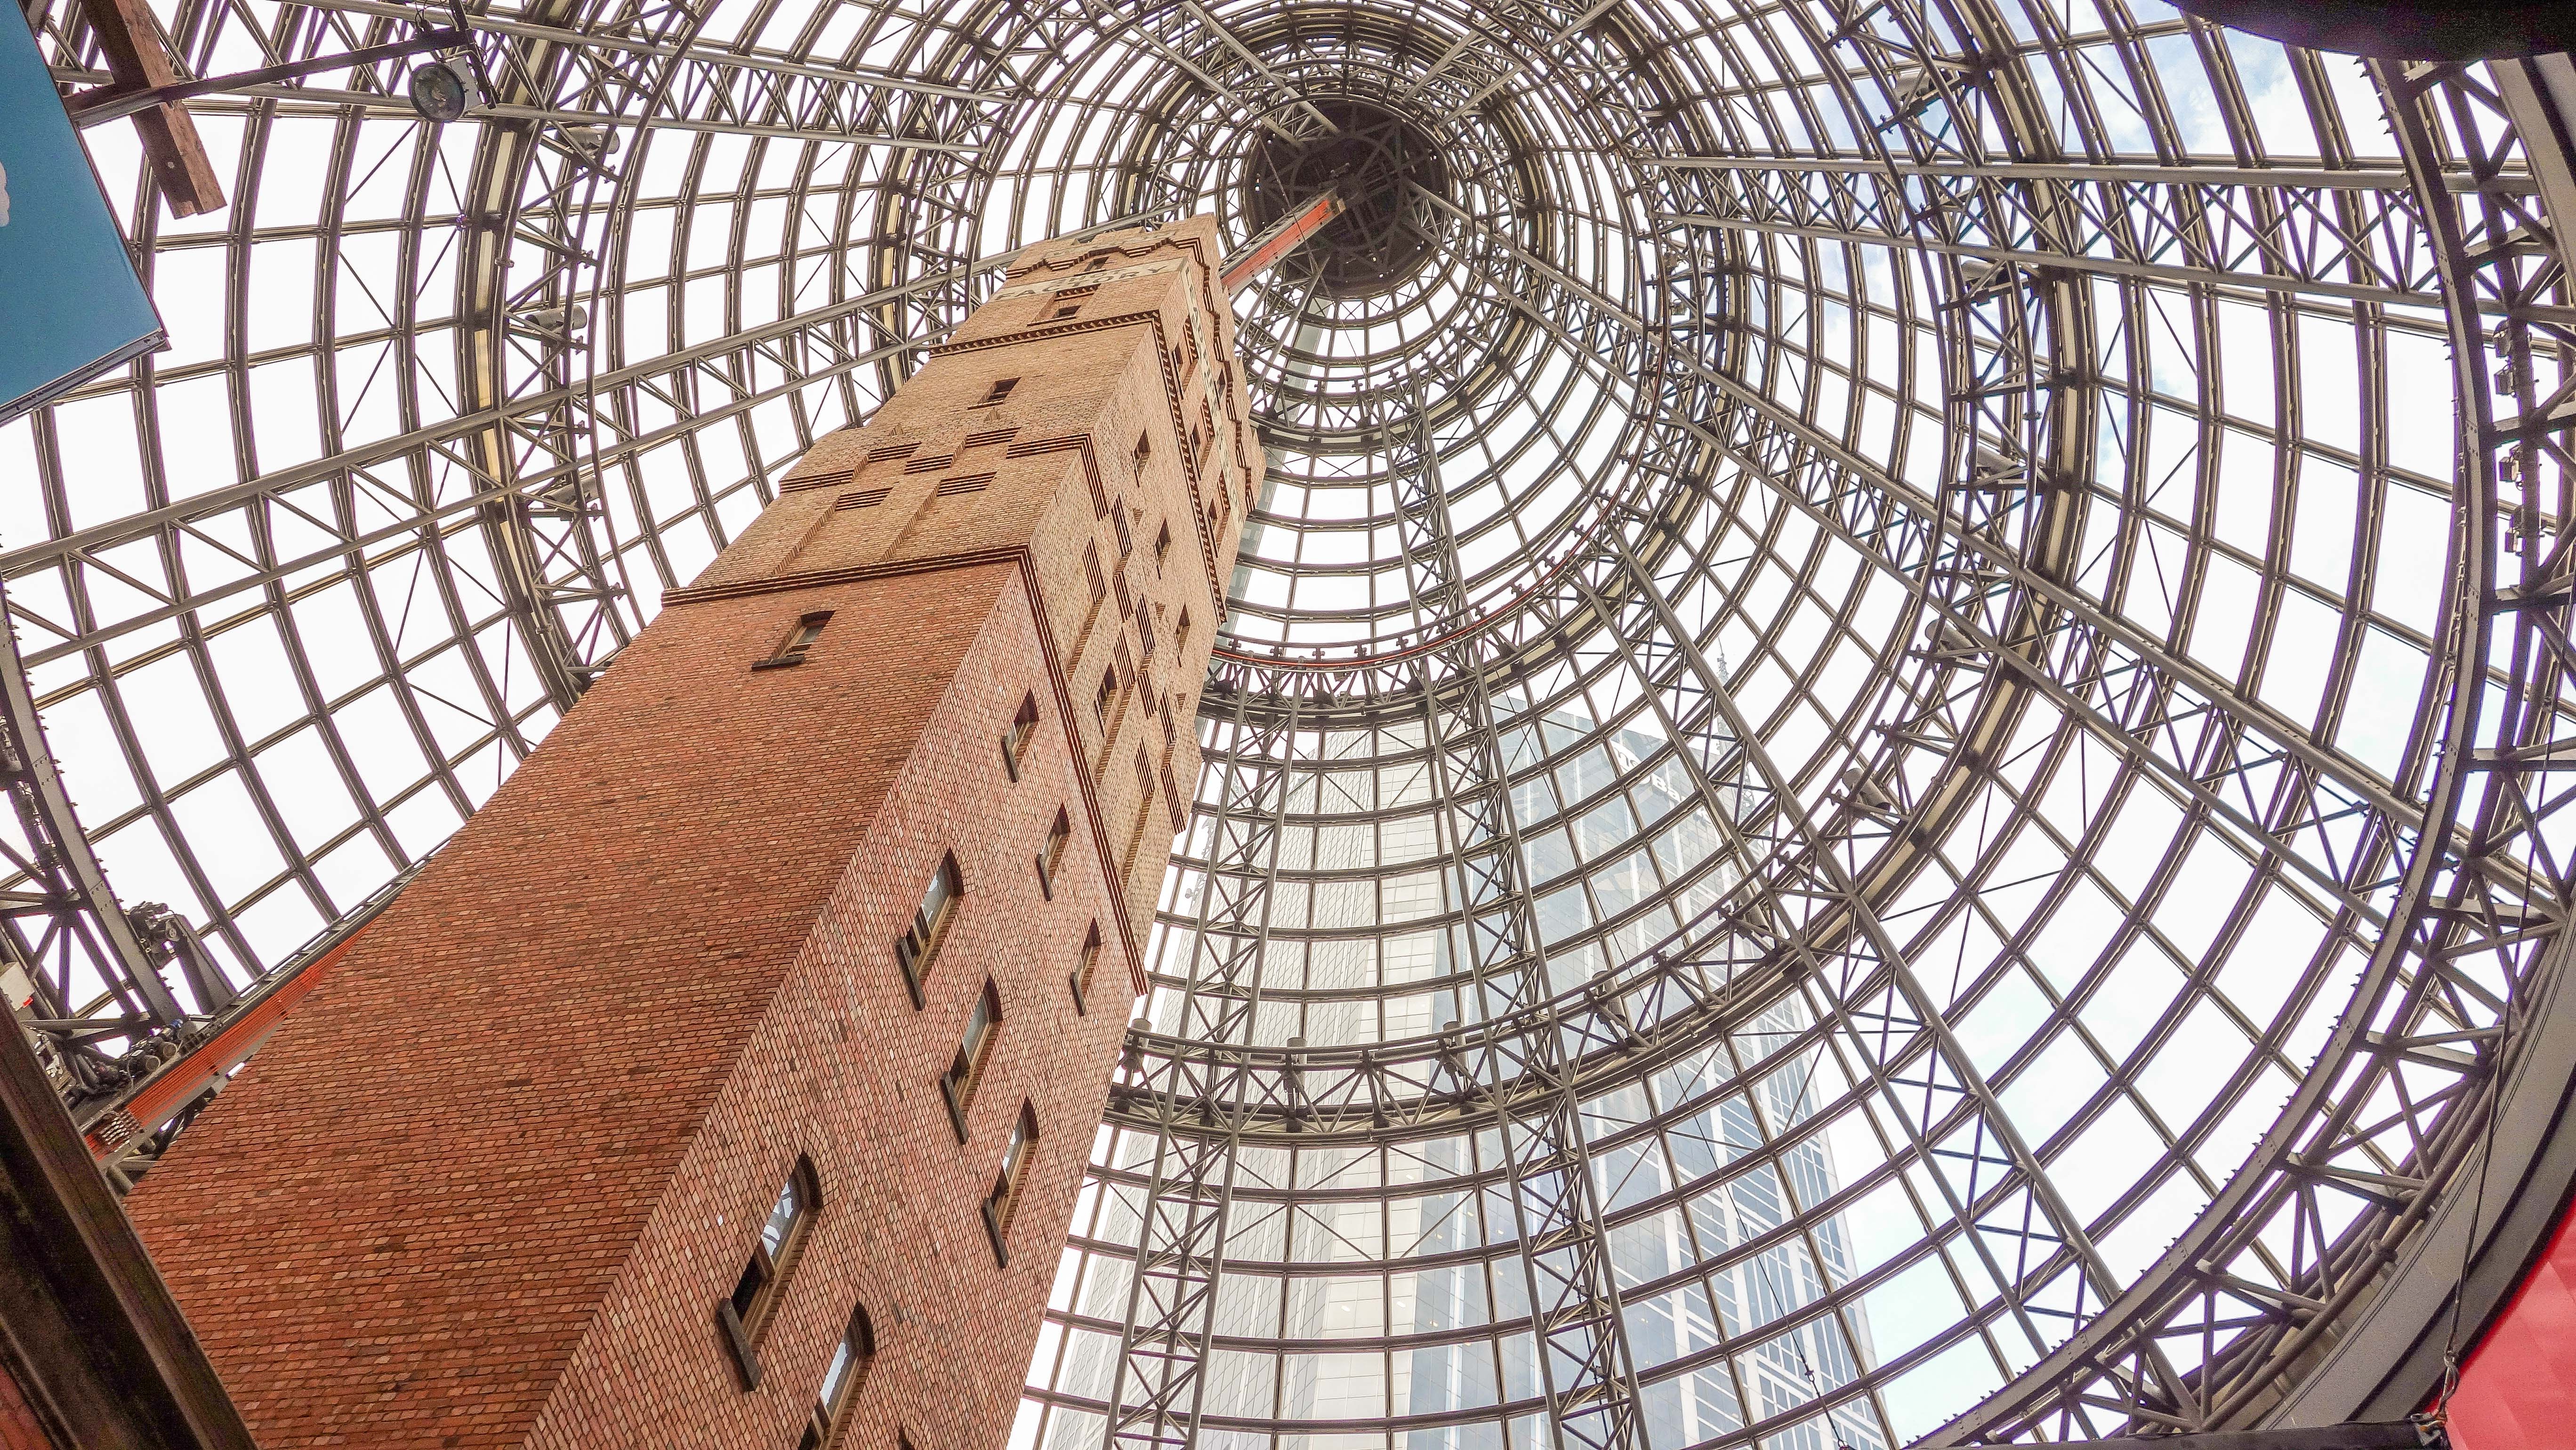
architecture, structure, house, spiral, town, roof, building, city, skyscraper, urban, cityscape, downtown, modern, office building, modern building, design, symmetry, dome, architectural, urban city, building construction, business building, outdoor structure